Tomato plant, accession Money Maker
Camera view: vertical (180 deg); turntable rotation: 330 degrees
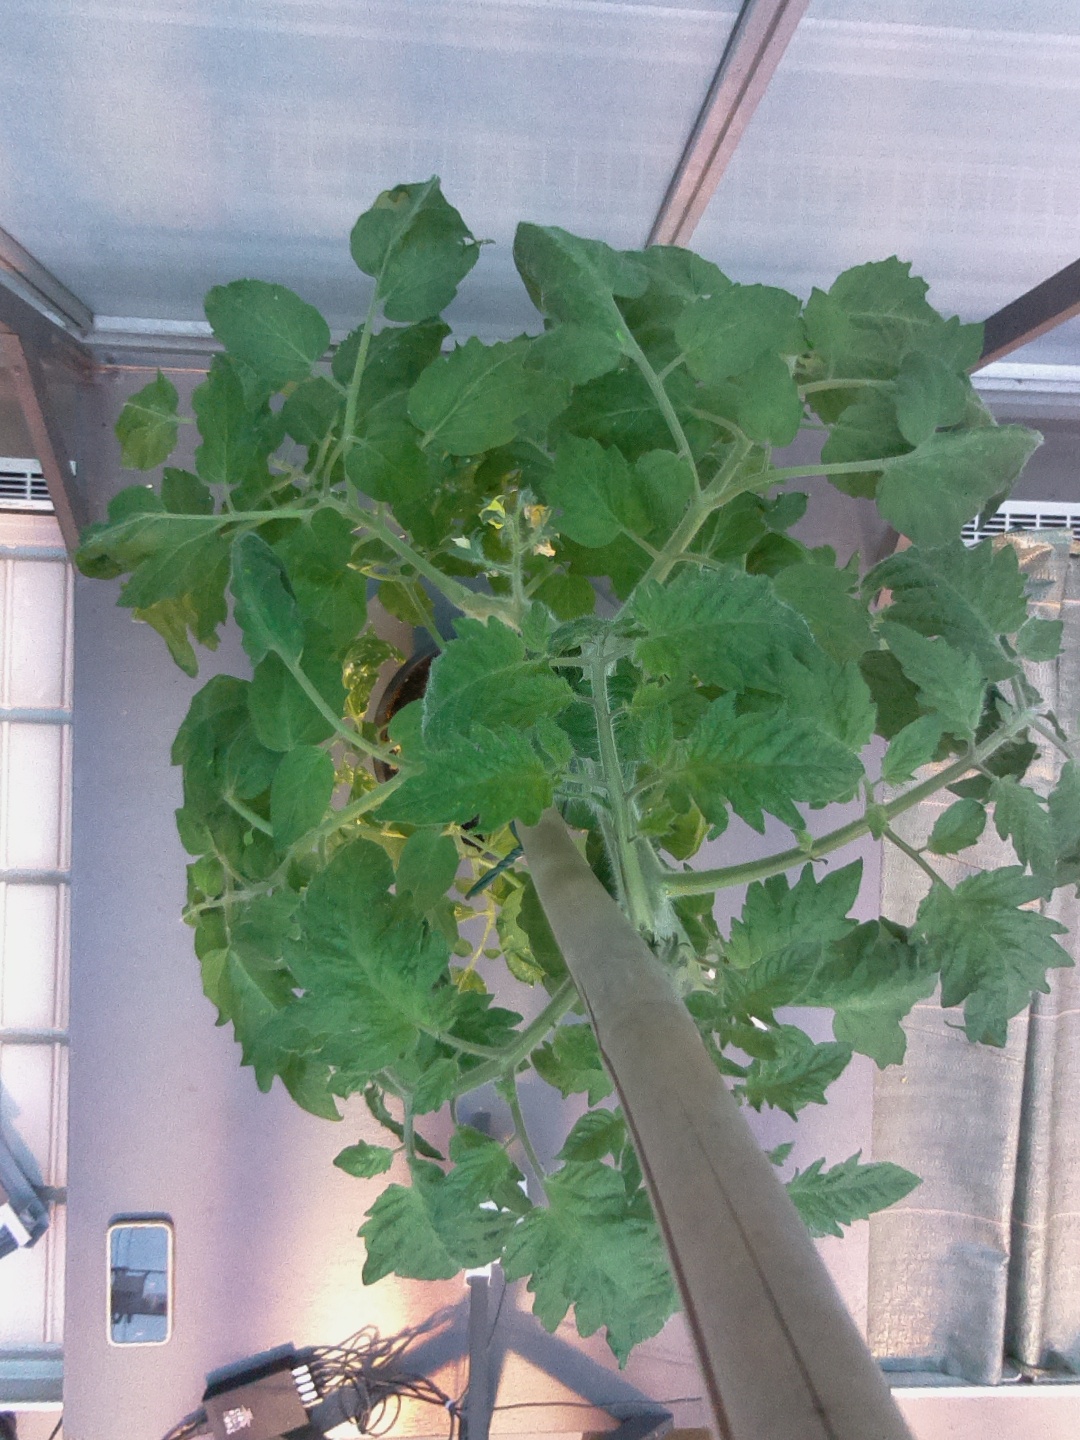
BBCH growth stage 62: 20%-30% of flowers open